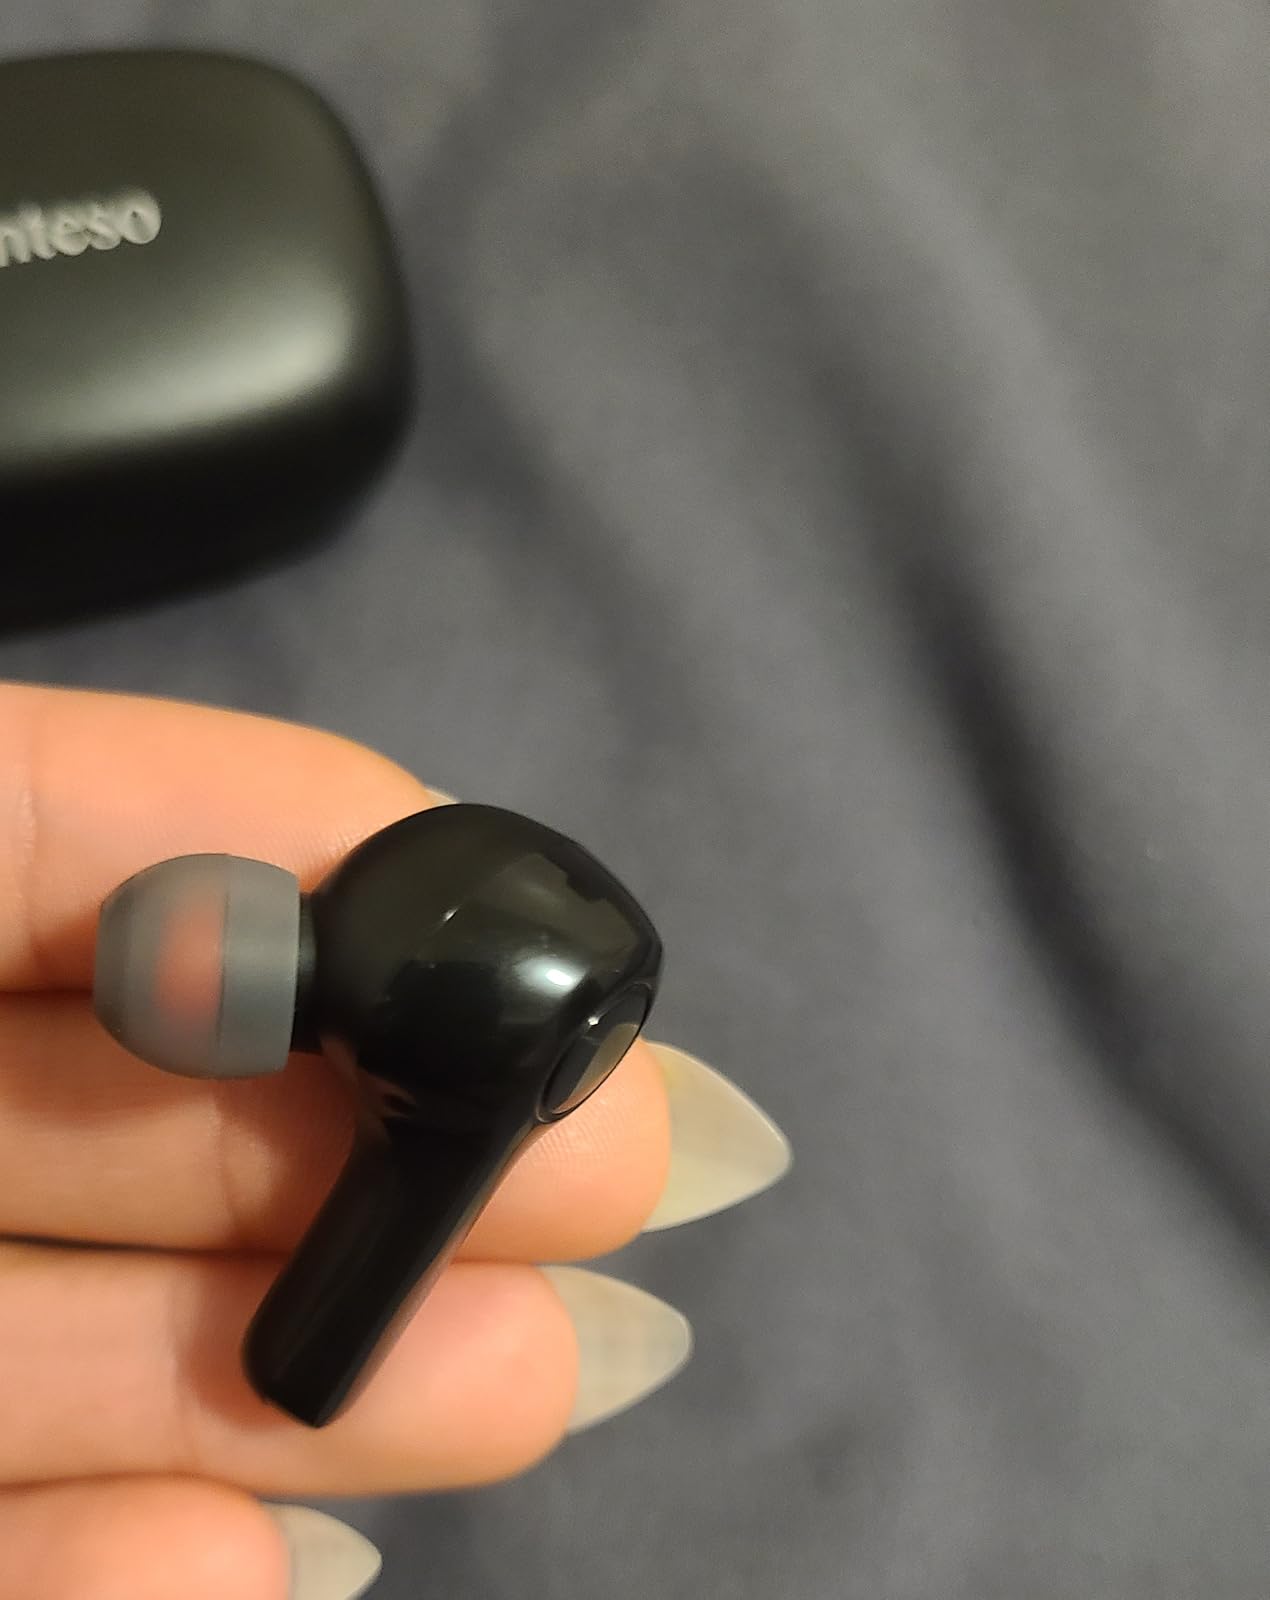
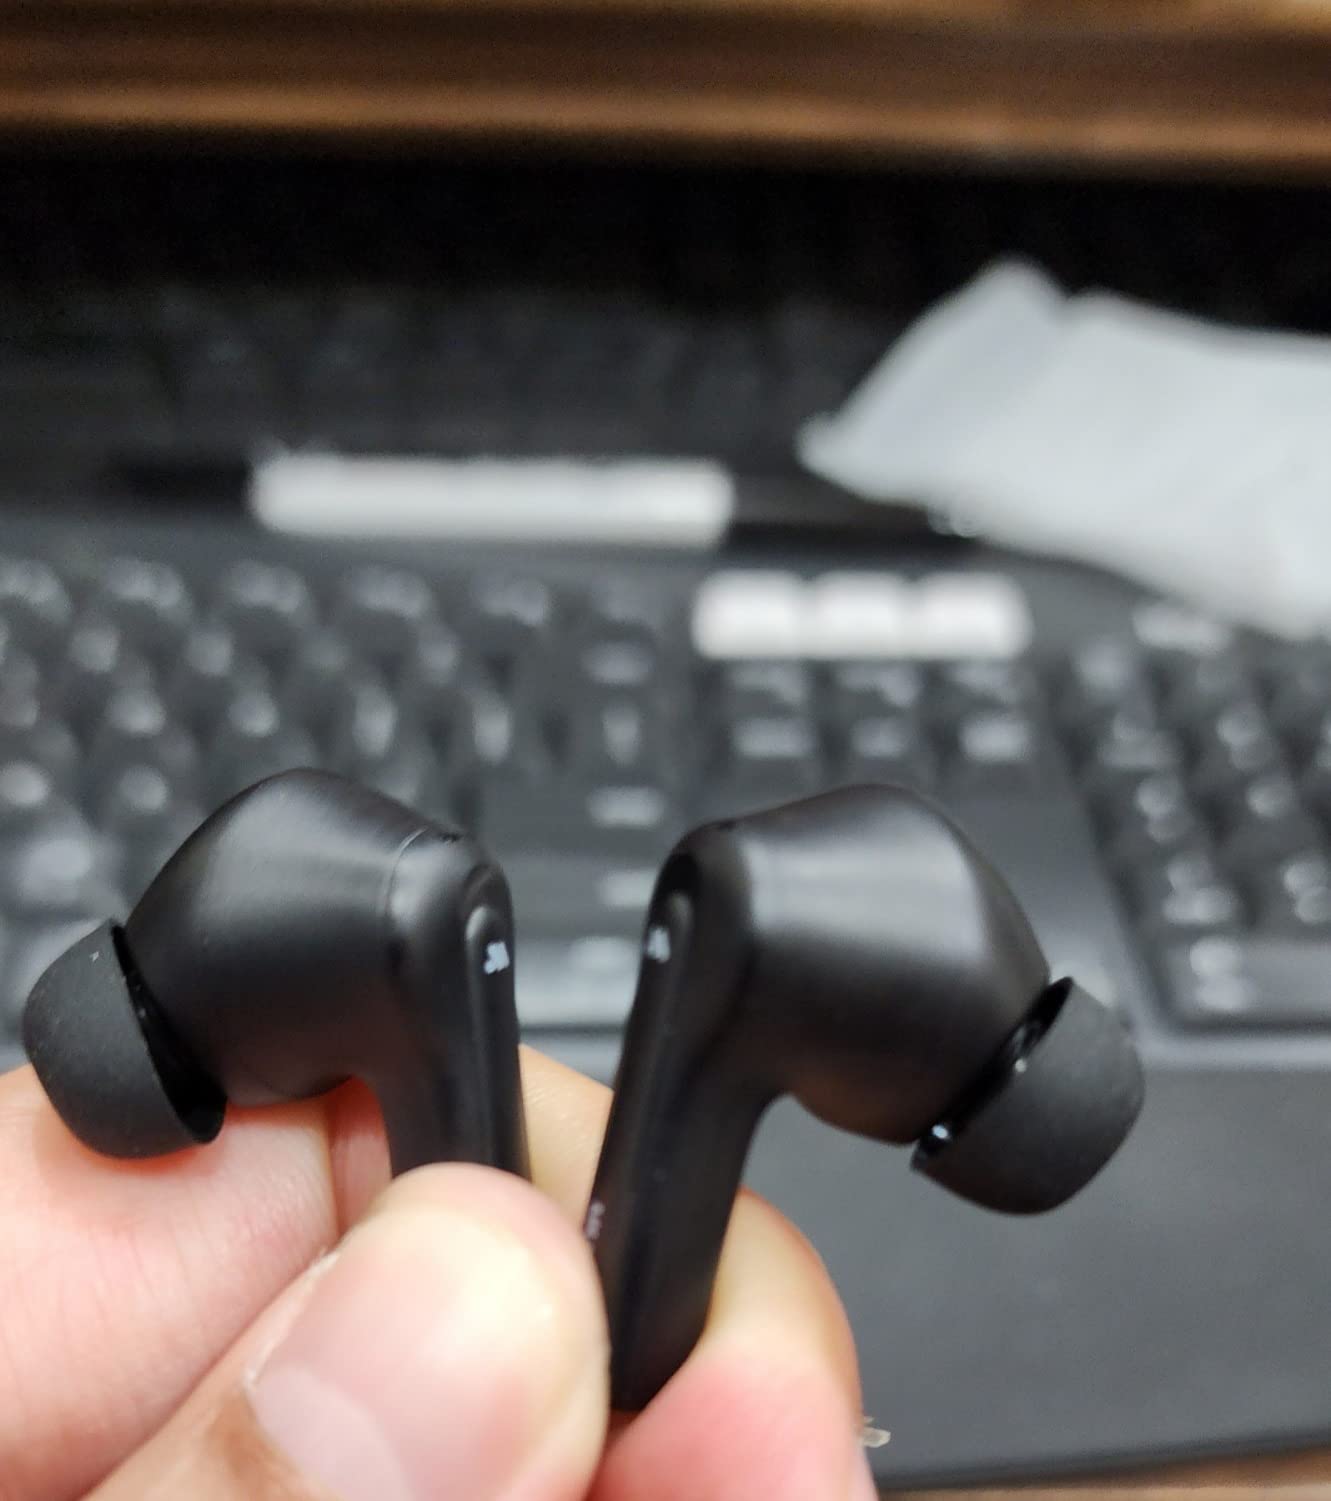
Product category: earbuds
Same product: no